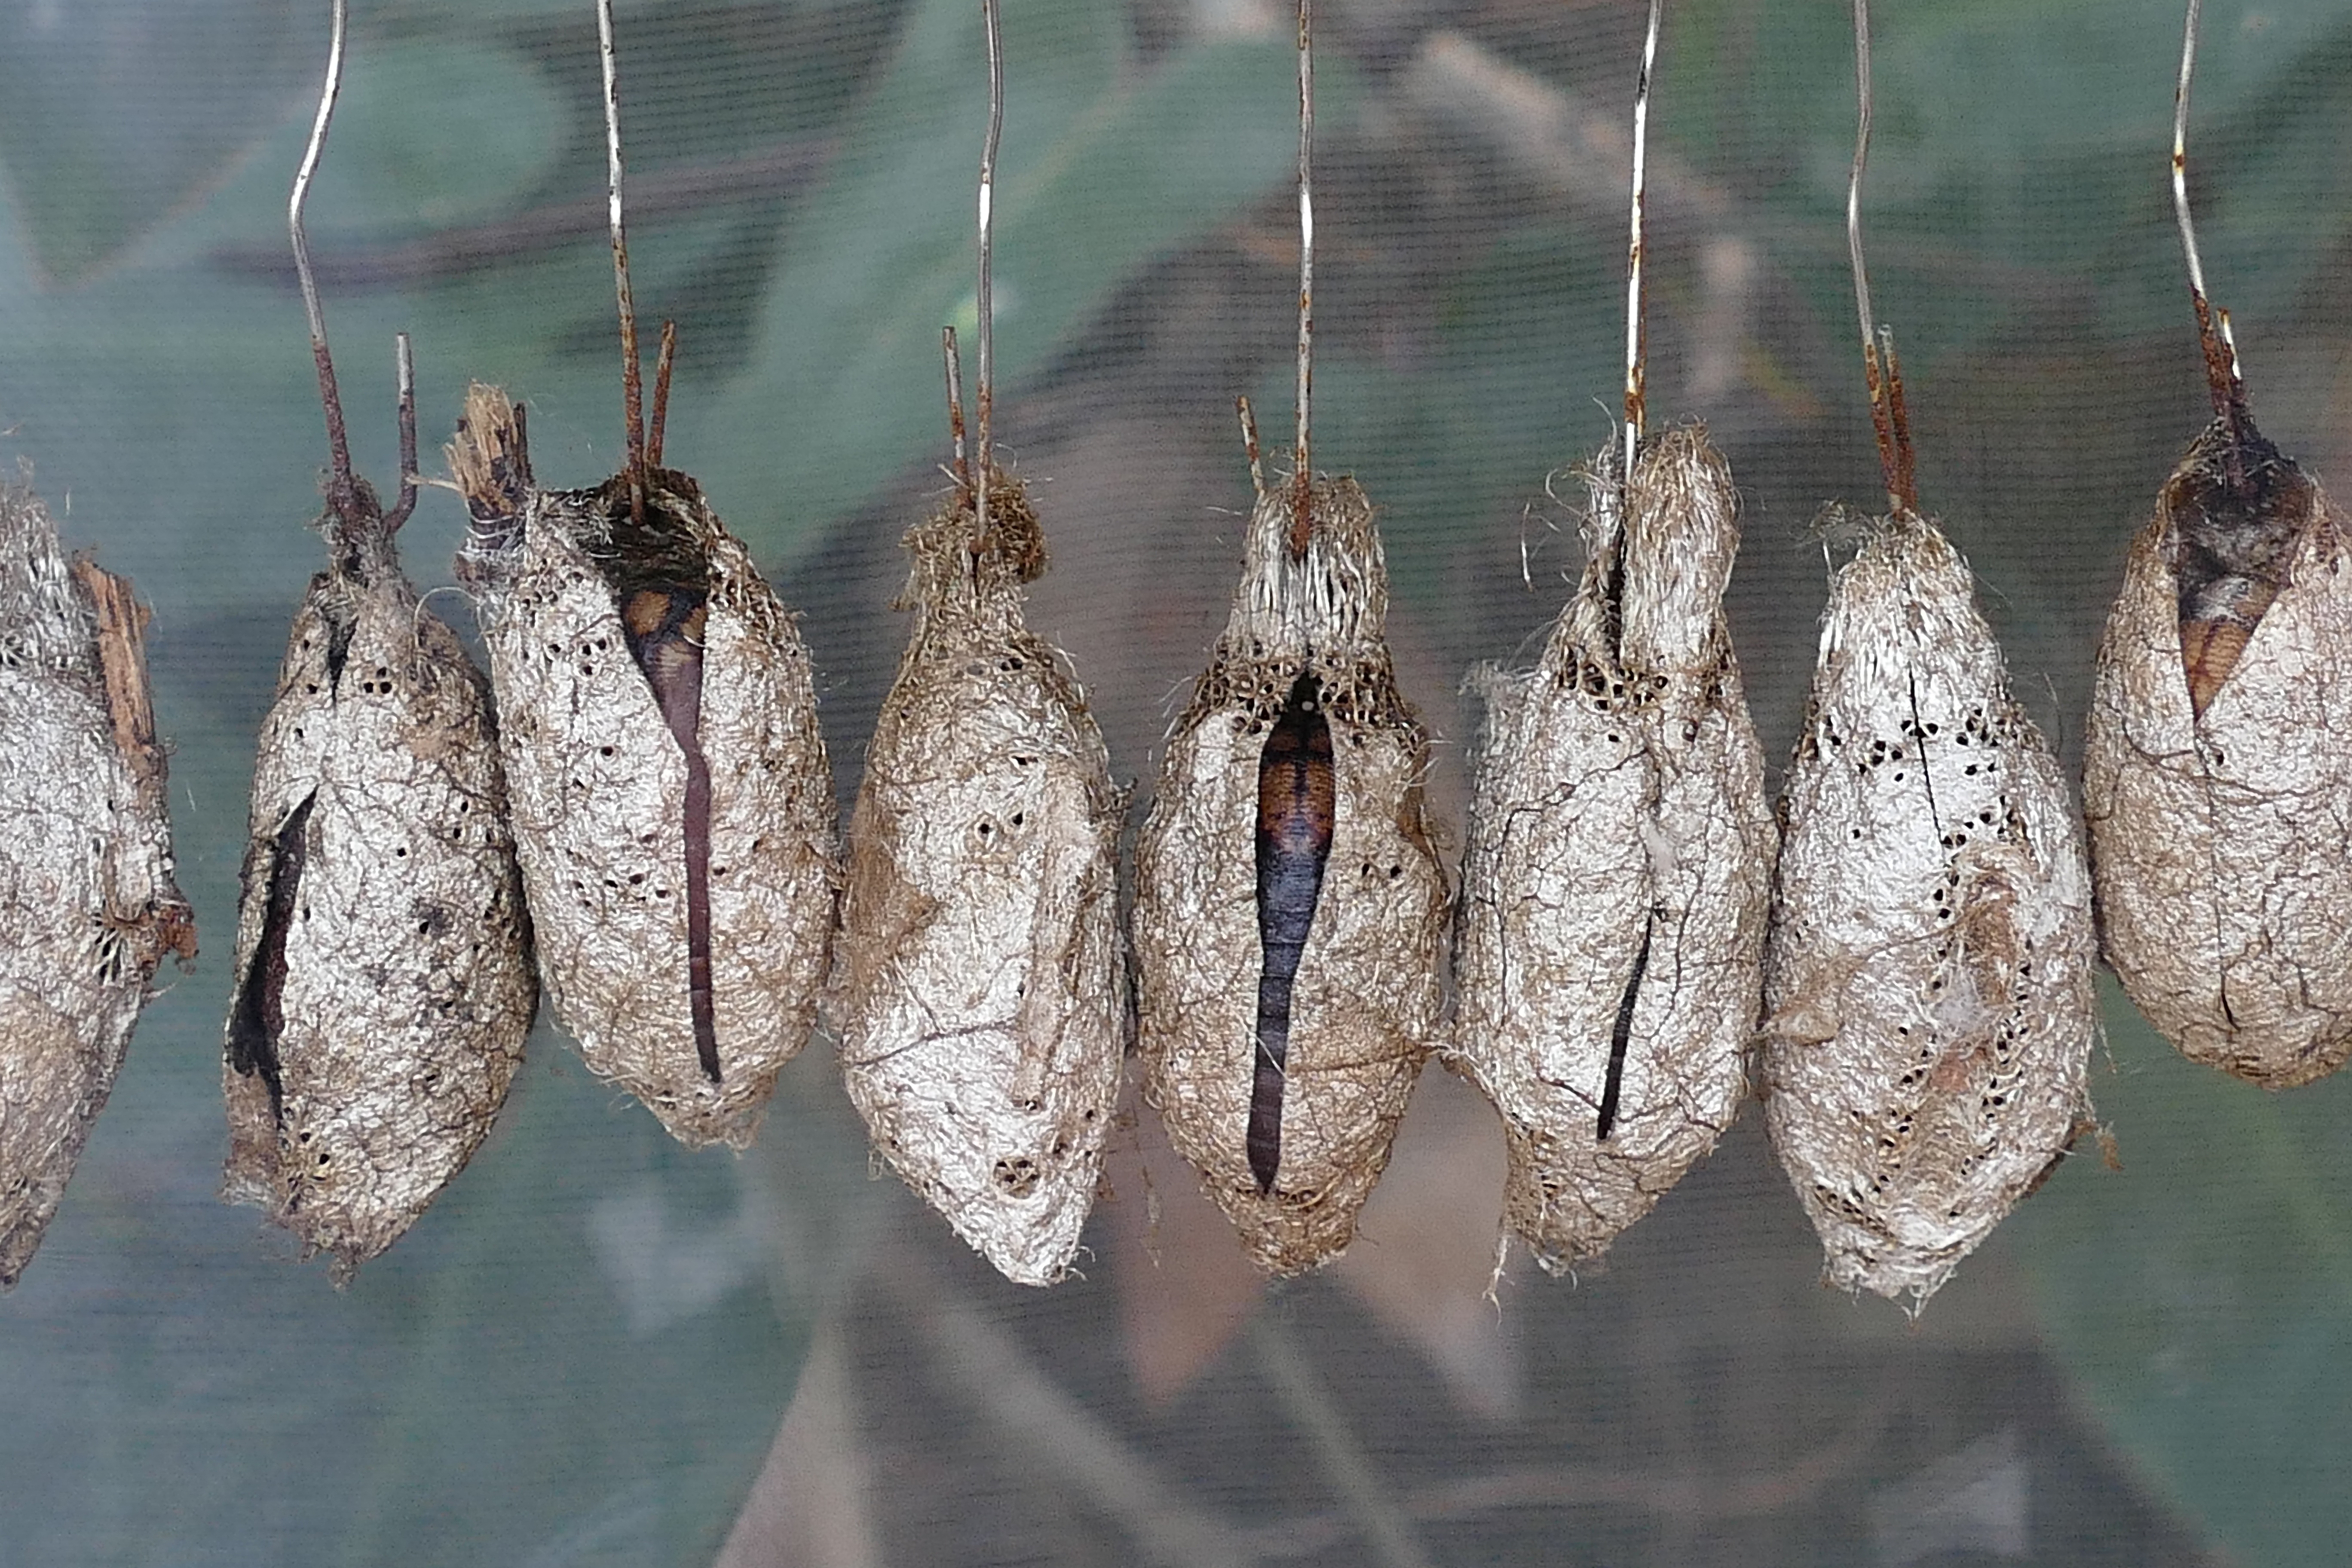
nature, outdoor, wing, growth, plant, leaf, flower, animal, cute, summer, wildlife, spring, insect, macro, natural, park, bug, moth, butterfly, garden, close, fauna, invertebrate, life, caterpillar, thread, outside, creature, change, butterflies, pupa, larva, chrysalis, macro photography, transform, cocoon, moths and butterflies